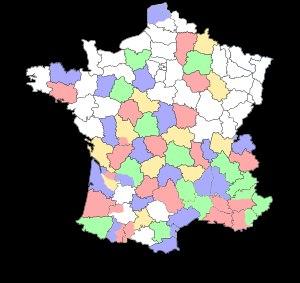
Les districts départementaux de football sont des organes fédéraux dépendant de la Fédération française de football et des Ligues régionales de football, chargés d'organiser les compétitions de football au niveau départemental.